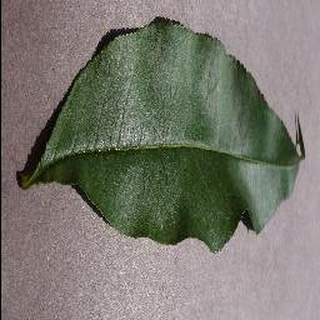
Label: healthy_peach